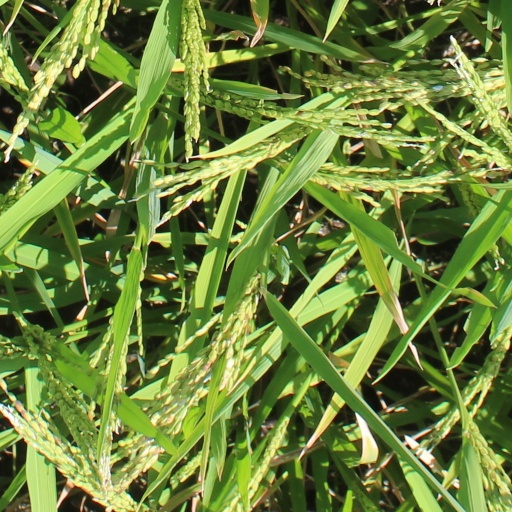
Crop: rice